Minas Tirith

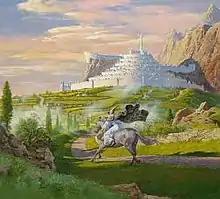
Ted Nasmith's painting of Gandalf riding to Minas Tirith has been described as the most fully rendered and realistic image of the city, free of the silliness of much fantasy art.

Christopher Tuthill, in "A Companion to J. R. R. Tolkien", evaluates the paintings of Minas Tirith made by the major Tolkien illustrators Alan Lee, John Howe (both of whom worked as concept designers for Peter Jackson's film trilogy), Jef Murray, and Ted Nasmith. Tuthill writes that it has become "hard to imagine" Middle-earth "without the many sub-creators who have worked within it", noting that the "dreaded effects" of what Tolkien called "silliness and morbidity" of much fantasy art in his time "are nowhere in evidence" in these artists' work. In Tuthill's view, the most "fully rendered and realistic-looking" painting is Nasmith's "Gandalf Rides to Minas Tirith", with a "wholly convincing city" in the background, majestic as the Wizard gallops towards it in the dawn light. He notes that Nasmith uses his architectural rendering skill to provide a detailed view of the whole city. He quotes Nasmith as writing that he studied what Tolkien said, such as likening Gondor to the culture of ancient Egypt. Tuthill compares Howe's and Murray's versions of the same scene; Howe shows only a corner of the city, but vividly captures the movement of the horse and the rider's flying robes, with a strong interplay of light and dark, the white horse against the dusky rocks. Murray similarly uses strong contrast, with the white city against dark clouds overhead, but using "flat bold lines and a deep blue hue", while Howe's city more closely resembles a traditional castle of fairytales with pennants on every pinnacle, in Fauvist style. Lee chooses instead to look within Minas Tirith, showing "the same glimmering spires and white stone", a guard standing in the foreground in place of Gandalf and his horse; his painting gives a feeling of "how massive the city is", with close attention to the late Romanesque or early Gothic architectural detail and perspective.